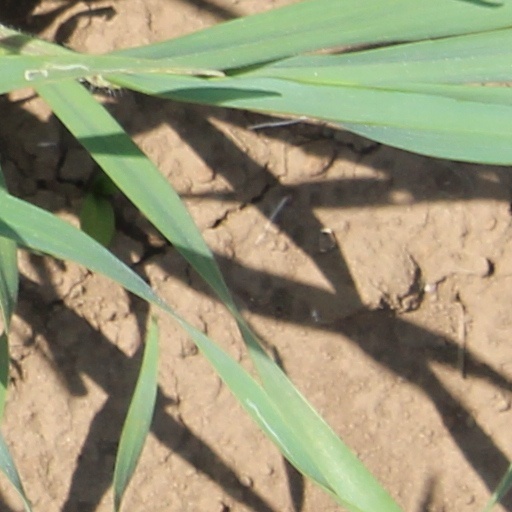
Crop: wheat